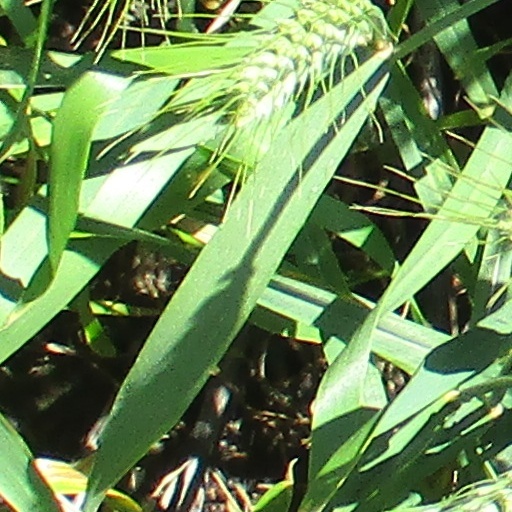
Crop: wheat